Just Friends (2018 film)

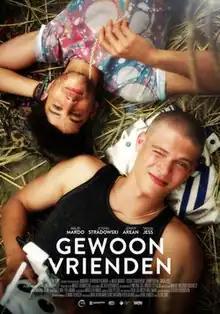
Promotional poster

Just Friends is a 2018 Dutch romantic comedy television film directed by Ellen Smit, starring Majd Mardo and Josha Stradowski. The film was shown on opening night of the Perth International Queer Film Festival and won the Audience Award after showing at the MIX Milano International Lesbian and Gay Film Festival. It premiered on BNNVARA on 7 March 2018.